List of Coronation Street characters introduced in 2021

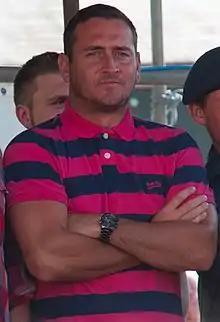
Will Mellor portrays Harvey.

Harvey Gaskell, played by Will Mellor, made his first appearance on 12 March 2021. Harvey is the drug lord boss of Simon Barlow (Alex Bain) and Jacob Hay (Jack James Ryan). The character and Mellor's casting was announced on 9 February 2021, where it was stated that his character will "pile on the pressure" for Simon, and that when Simon and adoptive mother Leanne Battersby (Jane Danson) tries to free himself from the drug business, Harvey "no intention of letting them out of his grasp". On joining the soap, he commented: "I'm honoured to be asked to come into "Coronation Street", it's such an iconic show and has been a huge part of my family life". He recalled that when he began acting, it was his mother's dream for him to join the soap, so he was happy to "finally be able to make it come true". He described the soap as a "Manchester institution", and that he was pleased to have finally appeared in the series. Talking about the character, Mellor stated that Harvey is the first "out-and-out baddie" he has played in his career, which made him excited to portray the role, adding that Harvey will "make some waves" in Weatherfield.